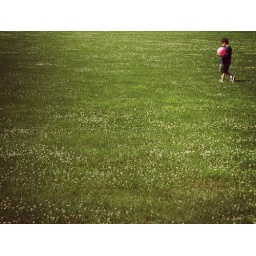
boy with ball in a field.